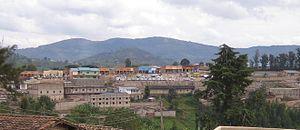
Muhanga est une ville et le chef-lieu du district de Muhanga, dans la Province du Sud du Rwanda.